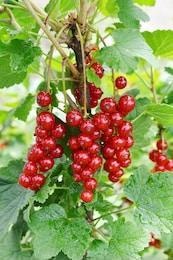
Label: redcurrant